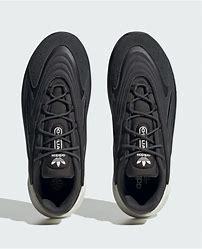
Brand: Adidas
Model: Ozelia